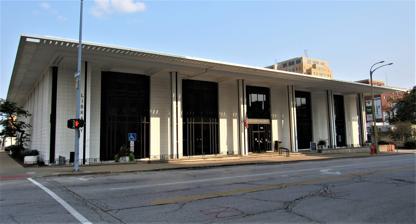
Building: Davenport Public Library
Country: United States of America
Year built: 1968
Davenport Public Library Main Branch in 2018 41°31′24″N 90°34′31″W / 41.5232°N 90.5752°W / 41.5232; -90.5752 Location 321 N. Main St. 3000 N. Fairmount St. 6000 Eastern Ave. Davenport, Iowa , United States Type Public Established 1877 Collection Size 372,826 Access and use Circulation 946,114 (2011) Other information Director Jeff Collins Public transit access Davenport CitiBus Website www.davenportlibrary.com References: U.S. Historic district Contributing property Davenport Register of Historic Properties No. 59 Built 1968 Architect Edward Durell Stone Architectural style New Formalism Part of Davenport Downtown Commercial Historic District ( ID100005546 ) DRHP No. 59 Significant dates Added to NRHP September 11, 2020 Designated DRHP January 23, 2019 The Davenport Public Library is a public library located in Davenport, Iowa . With a history dating back to 1839, the Davenport Public Library's Main Library is currently housed in a 1960s building designed by Kennedy Center architect Edward Durell Stone . The Davenport Public Library system is made up of three libraries—the Main Library at 321 Main Street; the Fairmount Branch Library at 3000 N. Fairmount Street ( 41°33′06″N 90°37′54″W / 41.55167°N 90.63154°W / 41.55167; -90.63154 ) ; and the Eastern Avenue Branch Library at 6000 Eastern Avenue ( 41°34′59″N 90°33′12″W / 41.58302°N 90.55331°W / 41.58302; -90.55331 ) . History Carnegie Library The library began with a reading room in the Le Claire Hotel established in 1839. Another reading room and circulating library were announced in an 1853 article in the Davenport Gazette . The library eventually leased an entire building. Although then named the Young Men's Library Association, it was managed by the community's women. In 1877, one of them—Clarissa Cook—pledged $10,000 to the library for the construction of its own building if property were obtained for the construction by the citizens. After successfully raising the funds to purchase a lot, the city laid the cornerstone for the Cook Memorial Building on November 7, 1877. The library eventually outgrew its space. Even though the Library Association no longer had to pay rent and charged a fee for borrowing books, it was struggling financially and could not resolve the issue itself. Local author Alice French requested the assistance of her personal friend Andrew Carnegie , who was already becoming known for his philanthropic assistance of libraries. Carnegie promised to donate $50,000 to construct a new public library if the library were tax supported. The question was successfully put to the vote at the April 1900 election, the first in Iowa which permitted women voters. The city opened its Carnegie library , the largest west of the Mississippi River in 1904, with $75,000 in funds donated by Carnegie. The building was designed by Boston architect Calvin Kiessling. The library's first director in the new Carnegie building was Marilla Waite Freeman . By 1960, the library had outgrown the Carnegie Building as well. It was expanded in 1963 to provide space for further services for children, but the expansion caused displacement of the sand on which the building was founded, leading to structural damage. In 1966, the Carnegie Building had to be demolished, and the library temporarily relocated to a disused department store until new quarters could be constructed. The subsequent Davenport Public Library building, designed by architect Edward Durell Stone, was opened on October 6, 1968. The local architectural firm of Stewart-Robison-Laffan served as associate architects. In 2019, it was listed on the Davenport Register of Historic Properties . In 2020, the building was included as a contributing property in the Davenport Downtown Commercial Historic District on the National Register of Historic Places . Branches While the library had long maintained branches in area schools, it opened its first official branch, the 4,200-square-foot (390 m 2 ) Annie Wittenmyer Branch, on April 3, 1978. This branch was located in the historic Annie Wittenmyer Complex , in rooms that were used as the kitchen and dining room of the former Iowa Soldiers' Orphans' Home. However, due to the growth of the area and the proximity of this branch to the Main Library, officials began considering where to better locate a branch building in the mid-1980s. The citizens of Davenport passed a referendum in 2003 that supported the building and operation of two new library branches. The Annie Wittenmyer Branch closed in November 2005. The Fairmount Branch Library opened on Saturday, January 14, 2006; and the Eastern Avenue Branch Library opened on Saturday, July 10, 2010, completing the library expansion project. Fairmount Branch Eastern Avenue Branch References Notes